A Christmas Carol: A Ghost Story

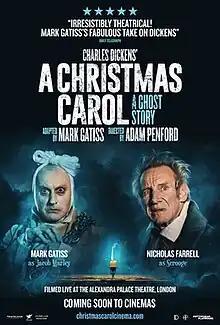
Poster for the cinema release of "A Christmas Carol: A Ghost Story" (2022)

A Christmas Carol: A Ghost Story is a play based on the 1843 novella of the same name by Charles Dickens, adapted for the stage by Mark Gatiss.